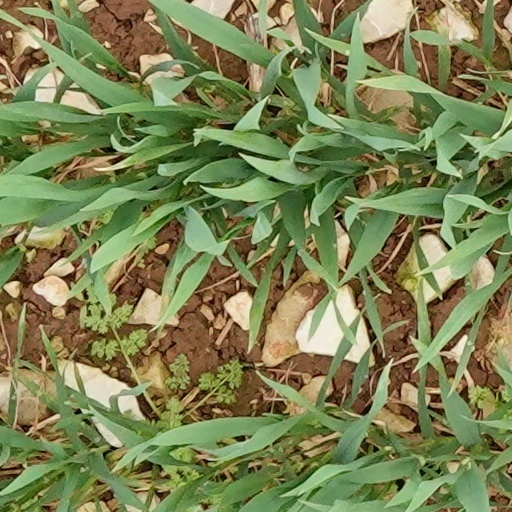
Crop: wheat